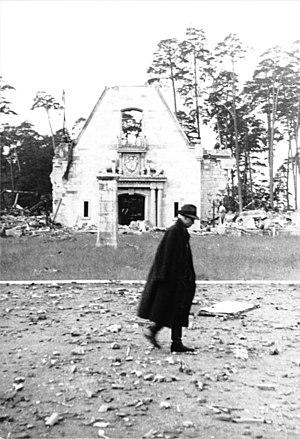
Carinhall était une des résidences du Reichsmarschall Hermann Göring, haut dignitaire nazi et compagnon de route du Führer, Adolf Hitler. La propriété fut ainsi baptisée en mémoire de la première femme du dignitaire, la Suédoise Carin Göring, morte en 1931, et d'après le lieu mythique du Valhalla.